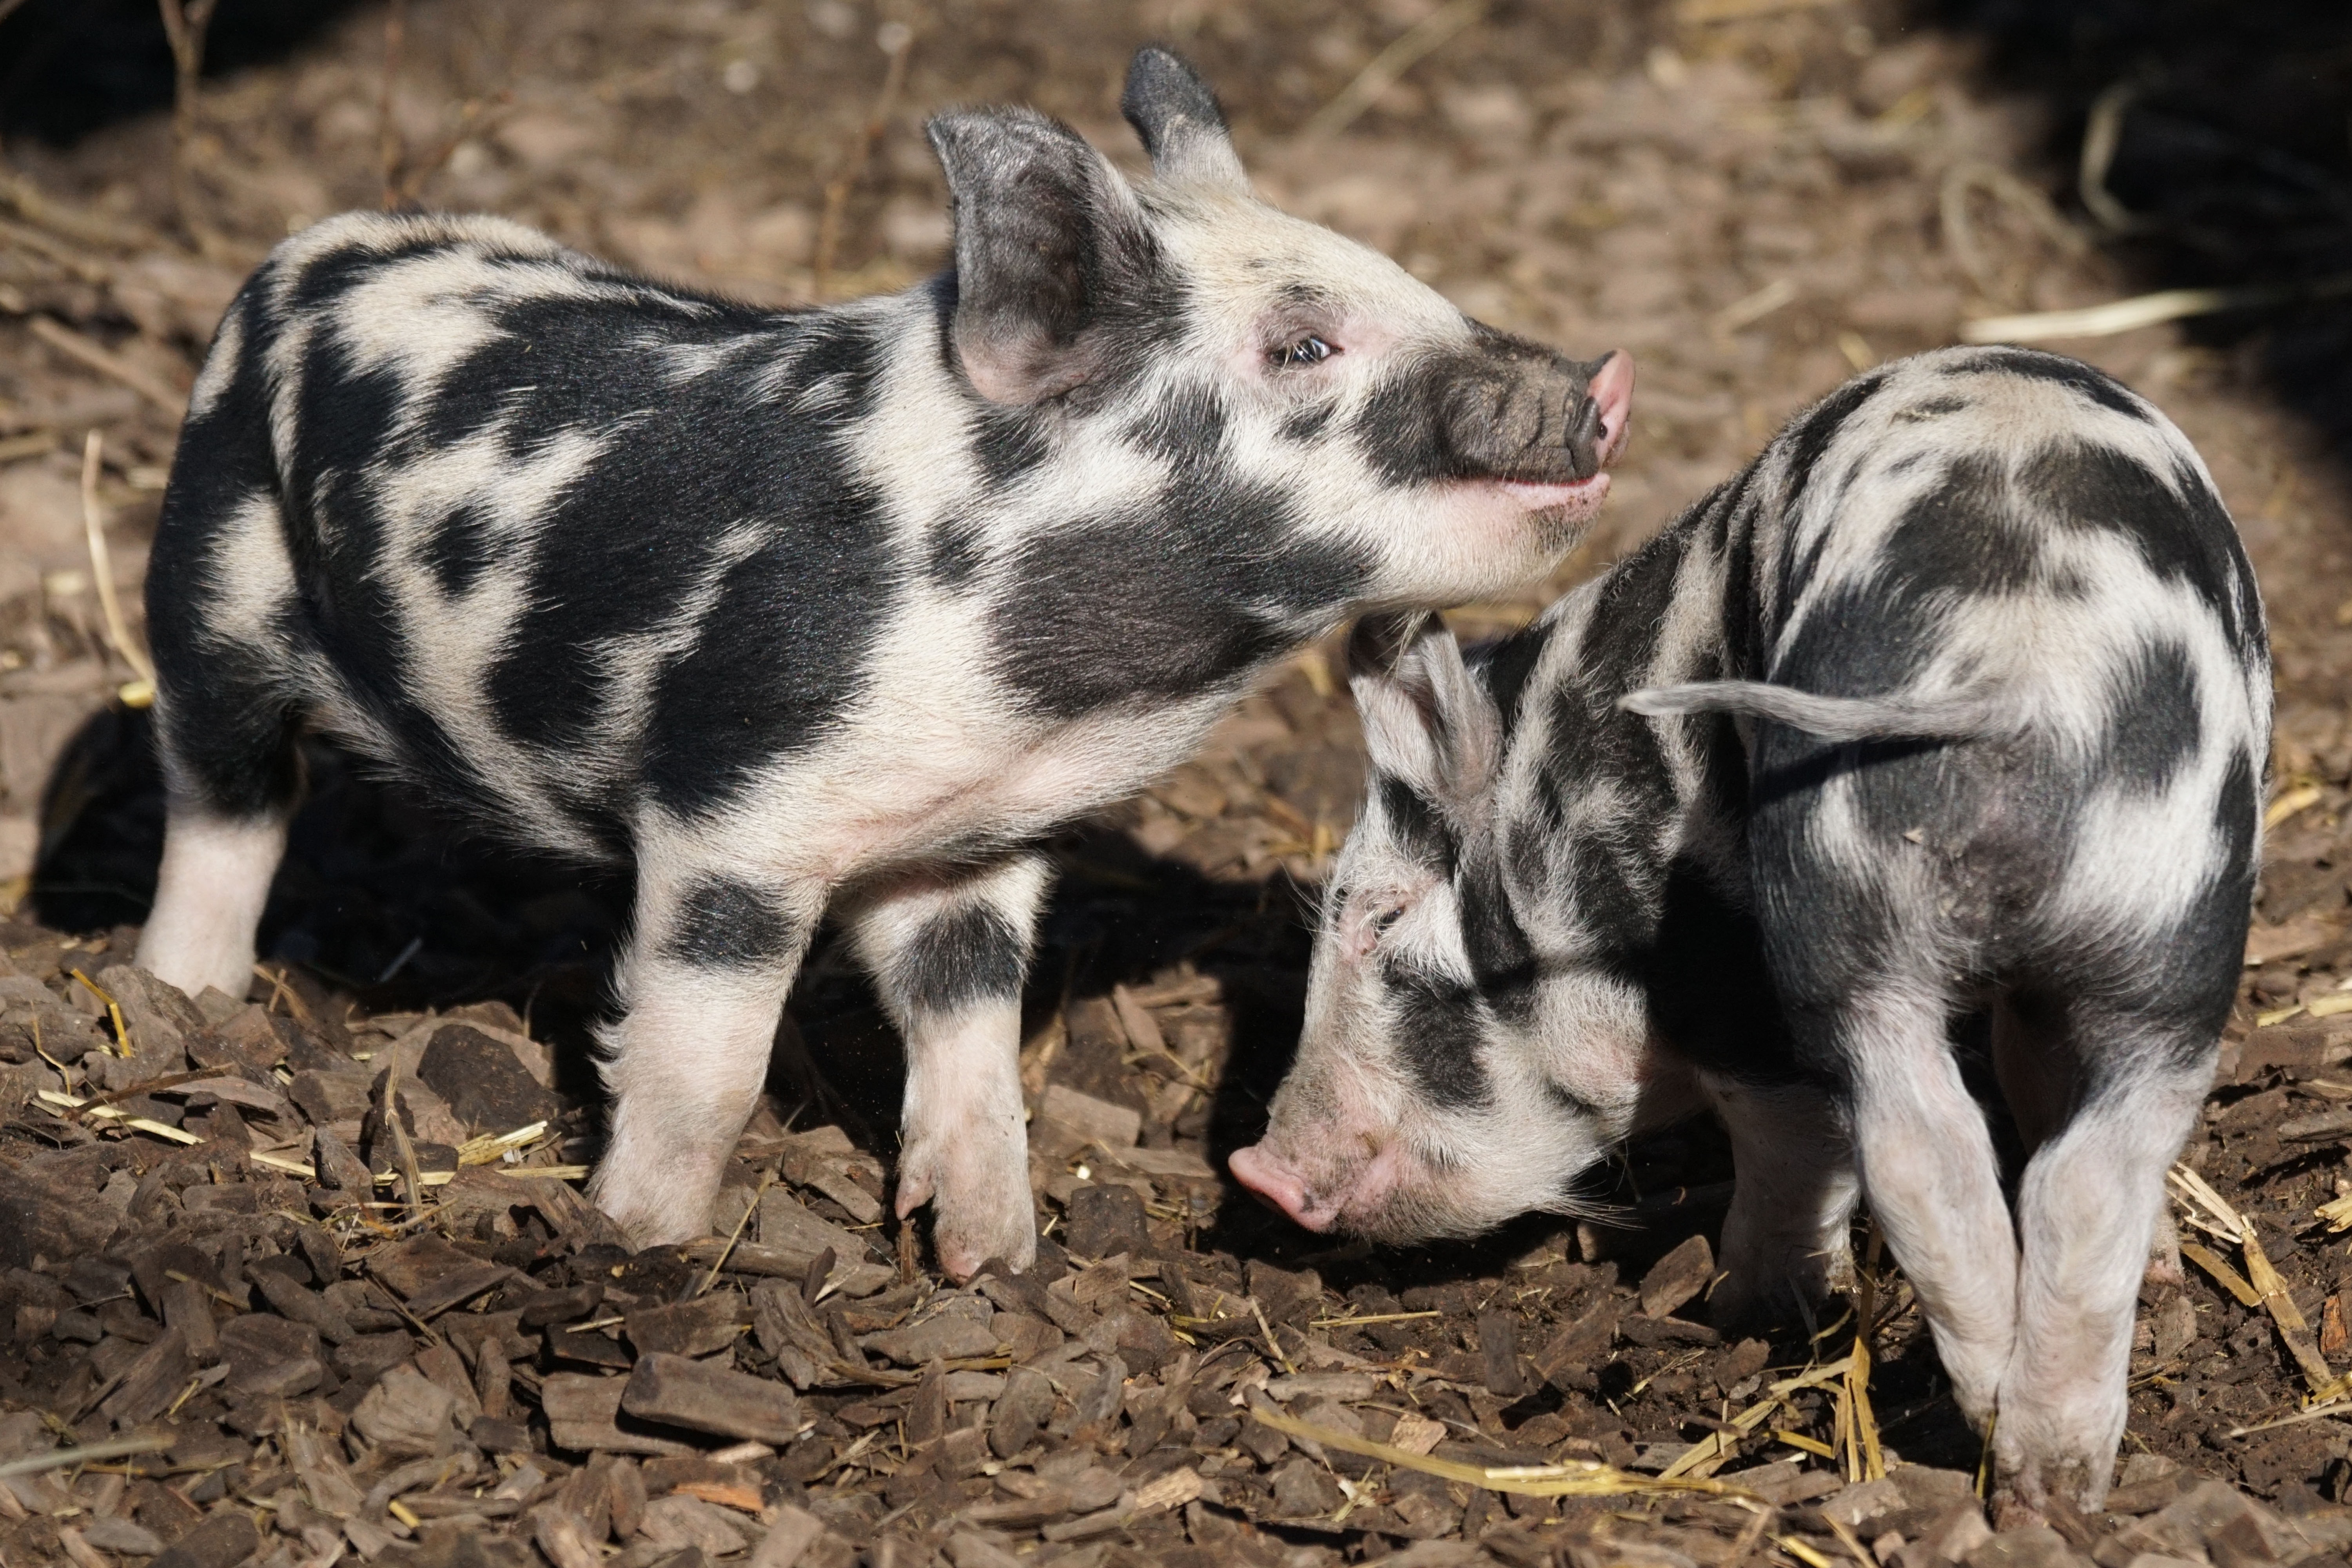
mammal, piglet, animals, vertebrate, pig, robust, domestic pig, frugal, pig like mammal, turopolje, sus scrofa